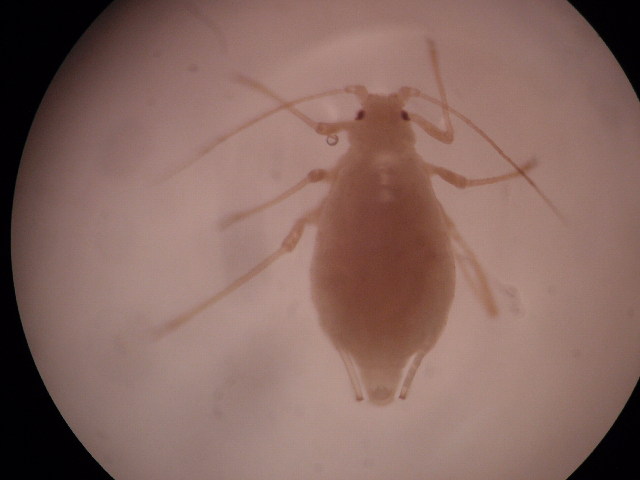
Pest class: green_peach_aphid